Kawagoeshi Station

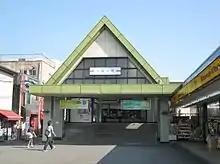
The station entrance in 2009, before the addition of an access slope

The station first opened as on 1 May 1914 coinciding with the opening of the Tōjō Railway line from Ikebukuro. It was renamed Kawagoeshi Station on 1 December 1922.